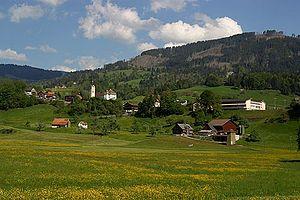
Sattel est une commune suisse du canton de Schwytz, située dans le district de Schwytz.